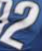
Number: 2